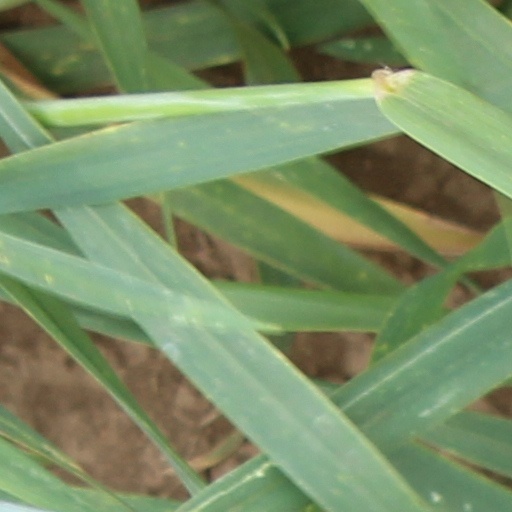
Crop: wheat